Ben Sherwood (Holby City)

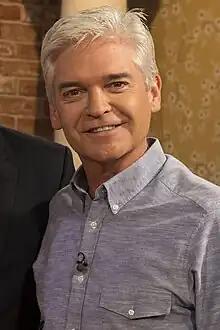
Condou compared Ben's story to the coming out of television personality Phillip Schofield ("pictured").

It was reported on 12 February 2020 that Ben would kiss Dom after he experiences a challenging shift. When surgeon Henrik Hanssen (Guy Henry) experiences complications operating on Dom's mother, Carole Copeland (Julia Deakin), he asks for Ben's assistance. Having not been informed about the complications, Dom is annoyed and confronts Ben about this. Ben supports him and acts as a "knight in shining armour" figure to Dom. When Dom breaks down following the shift, Ben comforts him and suddenly kisses him, leaving Dom surprised and confused. Condou was surprised by the plot twist and thought it would create an "awkward" situation for Ben, Dom and Essie. Condou thought it was realistic for Ben to be in a relationship with Essie, but also feel conflicted about his sexuality, comparing it to the story of television personality Phillip Schofield, who came out in February 2020. The actor discussed Ben's feelings for Essie with Harper and they agreed that Ben is not lying about his feelings for Essie and that being the "life he wanted", a similar situation to Schofield. He subsequently questioned whether Ben could be bisexual.